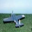
Label: airplane